F9 (film)

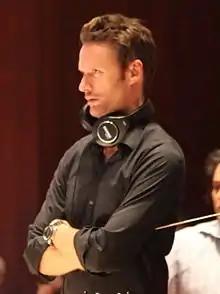
Brian Tyler returned to compose the score.

Principal photography began on June 24, 2019, at Leavesden Studios in Hertfordshire, England. Filming took place in Los Angeles, Edinburgh, and London, and also took place in Thailand for the first time, with Krabi, Ko Pha-ngan, and Phuket used as locations. Part of the film was also shot in Tbilisi, Georgia. Filming wrapped on November 11, 2019.